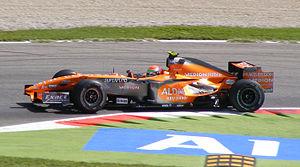
Spyker F1 Team est une ancienne écurie néerlandaise de Formule 1 engagée par le constructeur Spyker Cars N.V. en championnat du monde pendant la saison 2007. Spyker F1 Team est issue du rachat en septembre 2006 de l'éphémère écurie Midland F1 Racing, qui avait elle-même succédé à Jordan Grand Prix. En 17 Grands Prix de Formule 1, l'écurie a inscrit un point grâce à Adrian Sutil et a pris la tête d'une course pendant 6 tours au Grand Prix d'Europe grâce à Markus Winkelhock. À l'issue de la saison 2007, Spyker F1 Team est rachetée par un consortium indien et rebaptisée Force India afin de s'engager au championnat du monde 2008.
Le Grand Prix d'Italie 2007, disputé sur le circuit de Monza le 9 septembre 2007, est la 781ᵉ épreuve du championnat du monde de Formule 1 courue depuis 1950 et la treizième du championnat 2007.
Sakon Yamamoto est un pilote automobile japonais né le 9 juillet 1982 à Toyohashi au Japon.